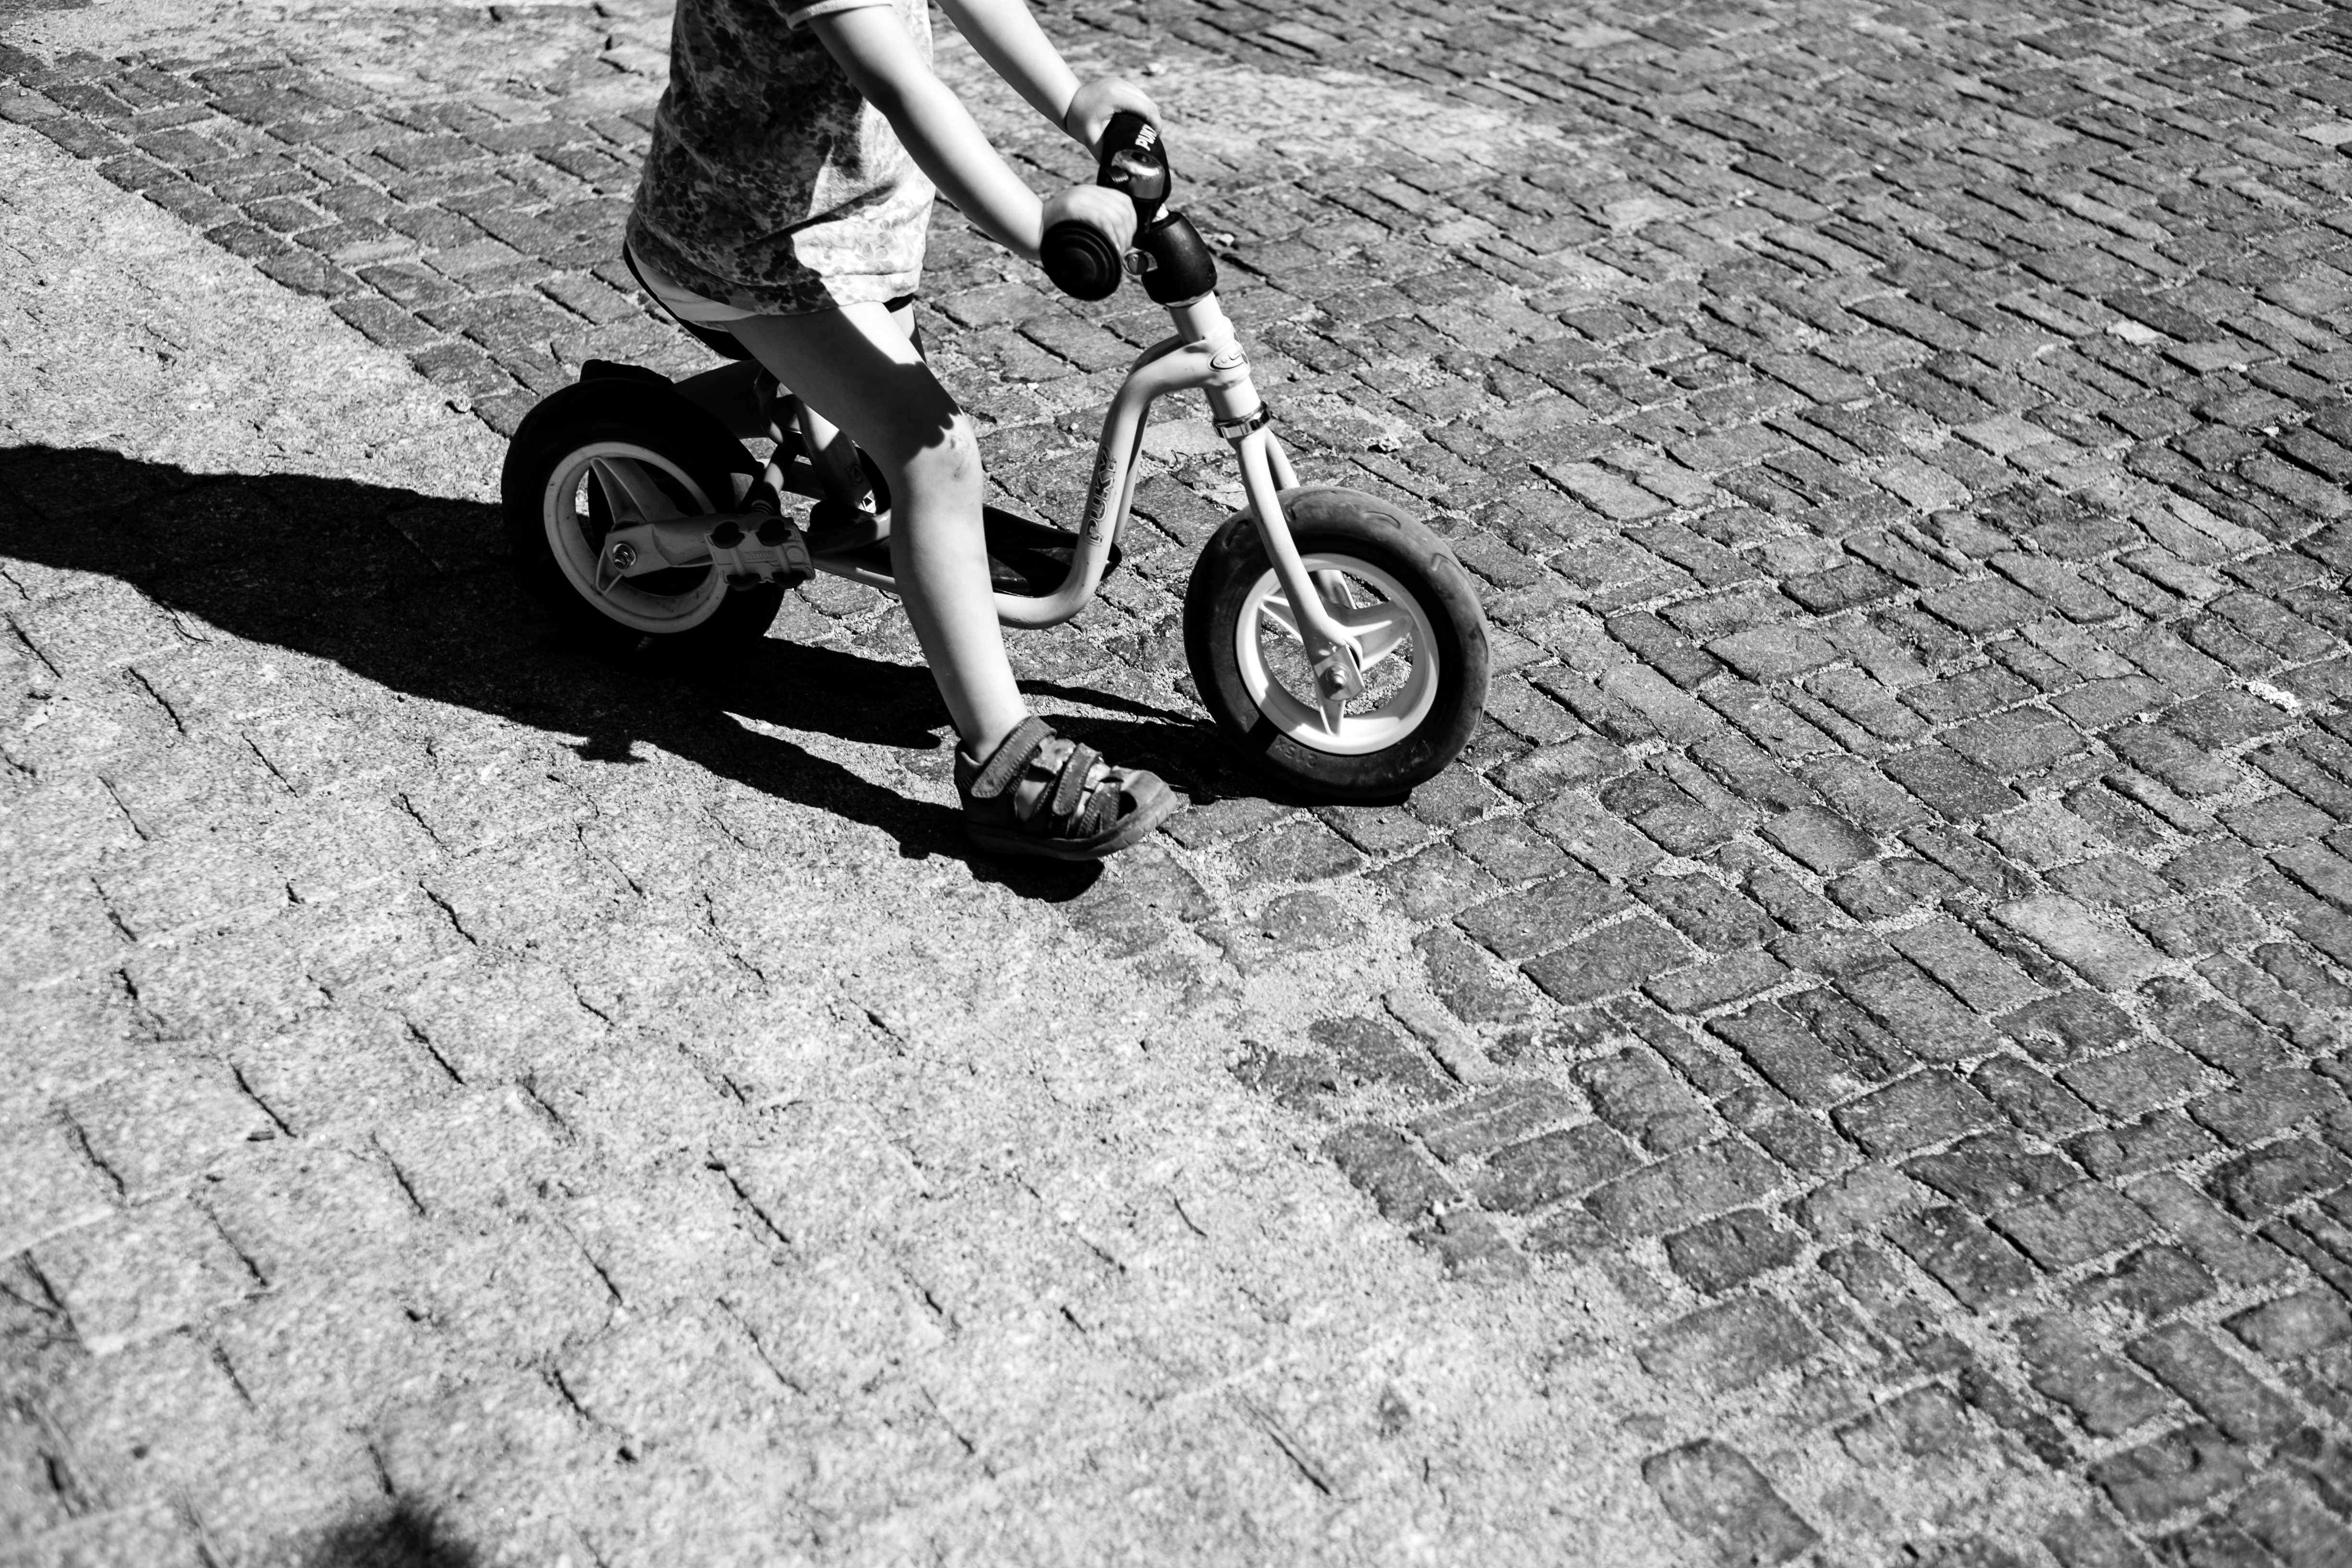
black and white, street, wheel, bicycle, asphalt, vehicle, motorcycle, child, monochrome, tire, streetphotography, flickr, bw, blackandwhite, blackwhite, schwarzweiss, fuji, strasenfotografie, dresden, streetlife, fujifilmxt10, road surface, monochrome photography